Paul Collingwood

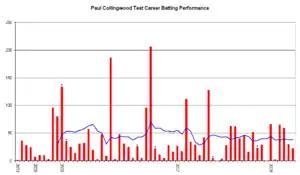
An innings-by-innings breakdown of Collingwood's Test match batting career, showing runs scored (red bars) and the average of the last ten innings (blue line).

The tournament was uneventful for Collingwood and the English, as he and the team were soon left by the wayside after qualification into the Super Eight round. Unimpressive victories over Ireland followed by a nervy 37-run seventh wicket stand with Paul Nixon to victory over Bangladesh along with a close 2-run loss to Sri Lanka and heavy losses to Australia and South Africa meant elimination from the knockout stages, as Collingwood was only able to manage lower scores with limited successes with the white ball. He did, however, end up as the tournament's joint top fielder, grabbing eight catches along with Graeme Smith, and took what is arguably his most stunning catch, to dismiss Devon Smith off the bowling of Andrew Flintoff during the final Super Eight match versus the West Indies.